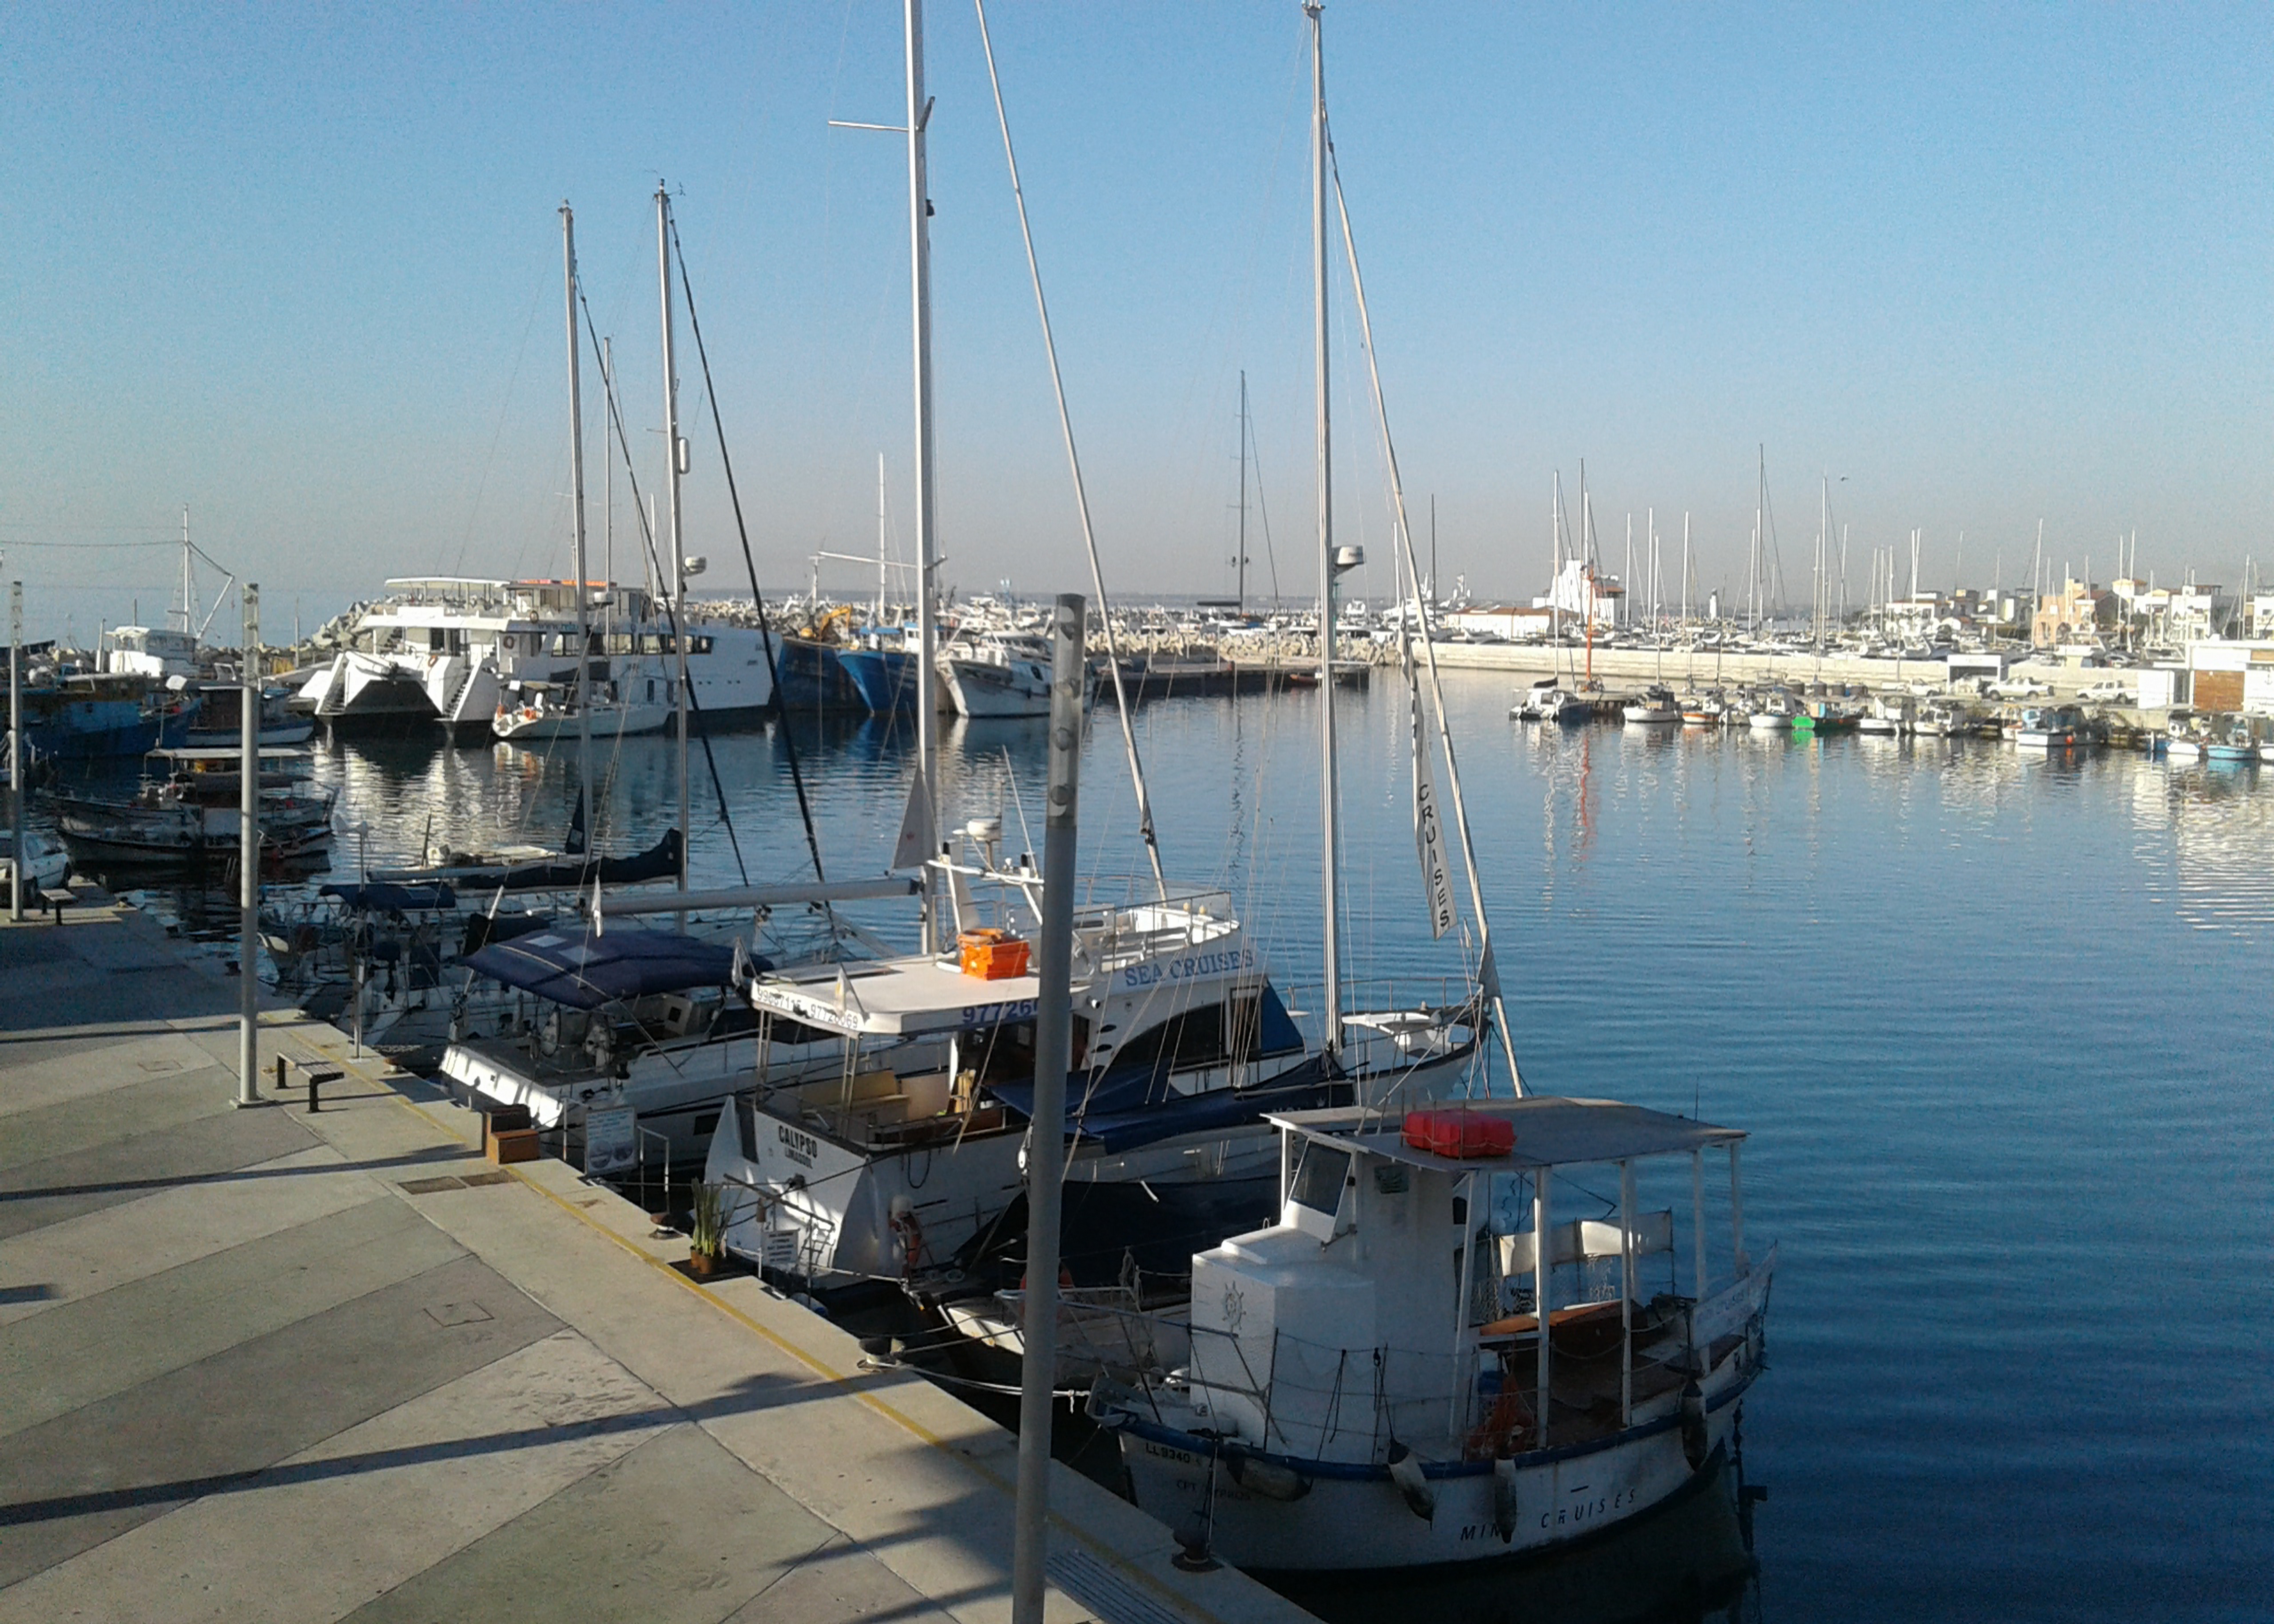
development, vessel, fishing, jetty, water, boat, boats, canoe, within walking, sky, watercraft, vehicle, transport hub, mast, body of water, lake, dock, morning, sailboat, waterway, horizon, ship, harbor, city, water transportation, reflection, port, marina, boats and boating equipment and supplies, naval architecture, nonbuilding structure, channel, ocean, boating, evening, coast, sea, transport